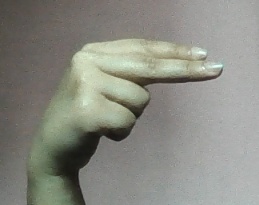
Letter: ain